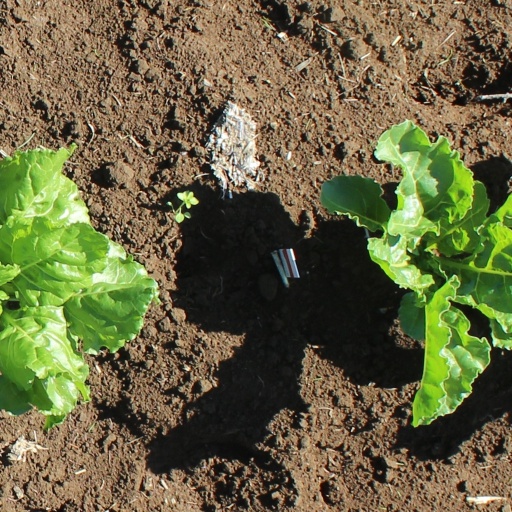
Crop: sugar beet